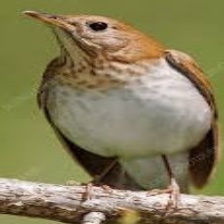
Species: VEERY
Scientific name: CATHARUS FUSCESCENS